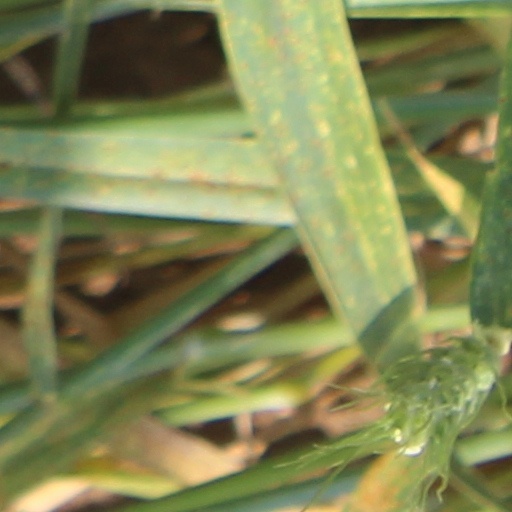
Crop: wheat